Buffs (Royal East Kent Regiment)

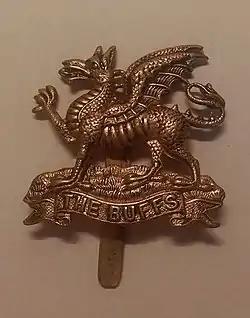
Cap badge of the regiment

Modern stained-glass window in the Buffs' Chapel (Warriors' Chapel) of Canterbury Cathedral in Kent, showing the coats of arms of Queen Elizabeth I and various subsequent Colonels-in-Chief and Colonels, up to the 20th century